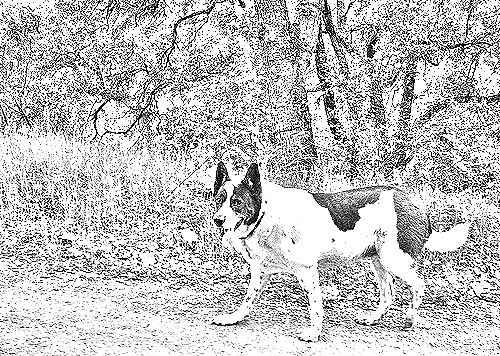
Portrait style: Sketch Portrait